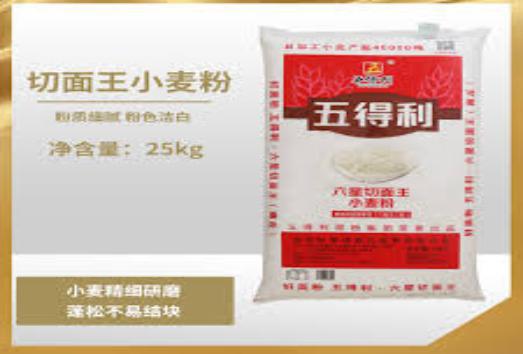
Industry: Food